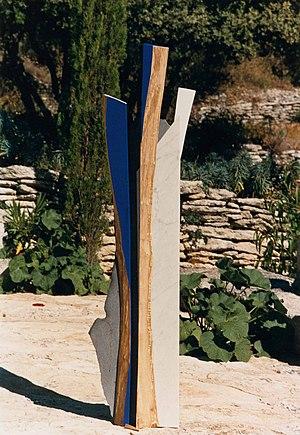
Marbre et bois peint (hauteur 120 cm)
Marie-Pierre Thiébaut est une artiste, sculpteur et plasticienne française.